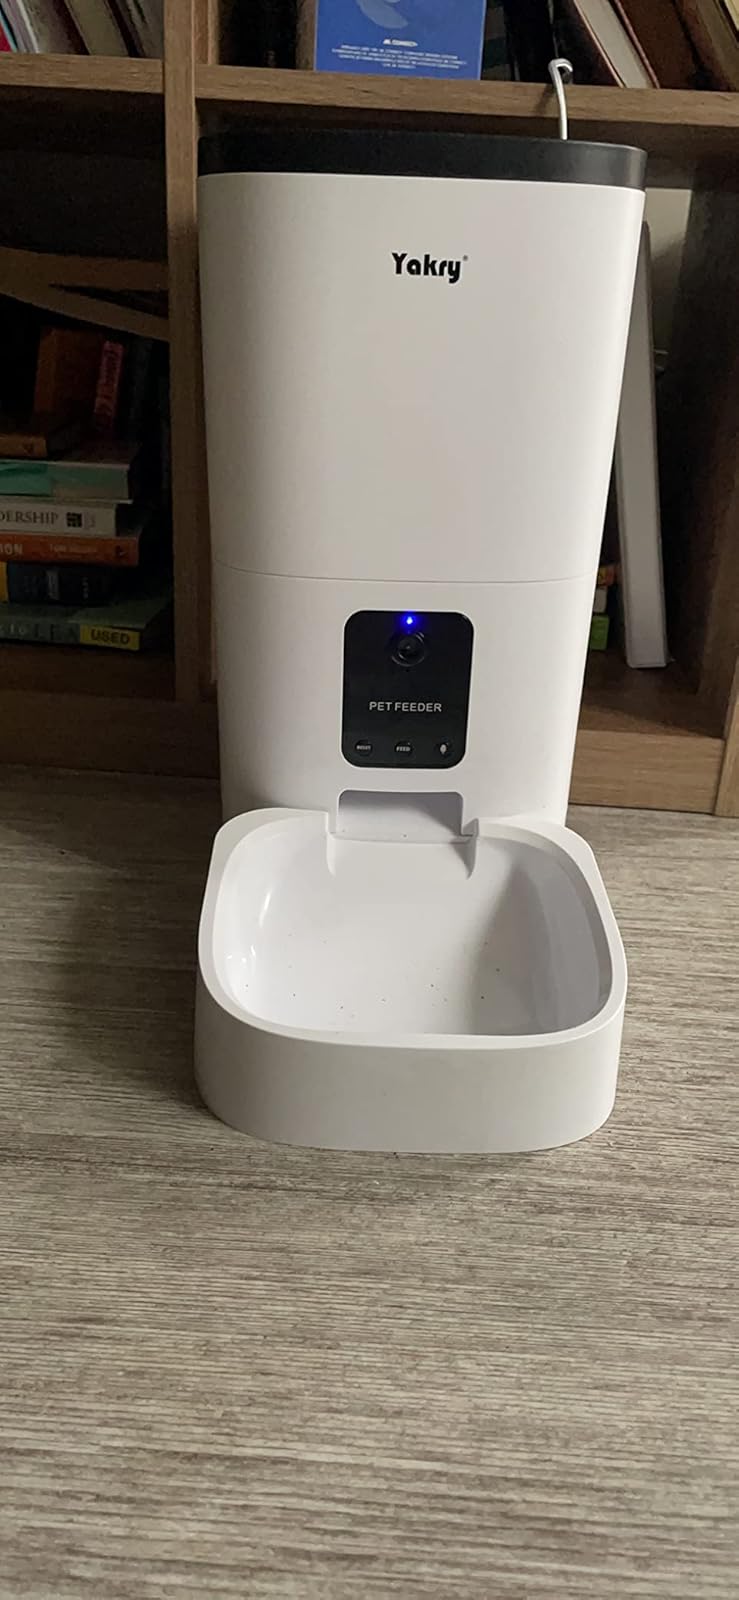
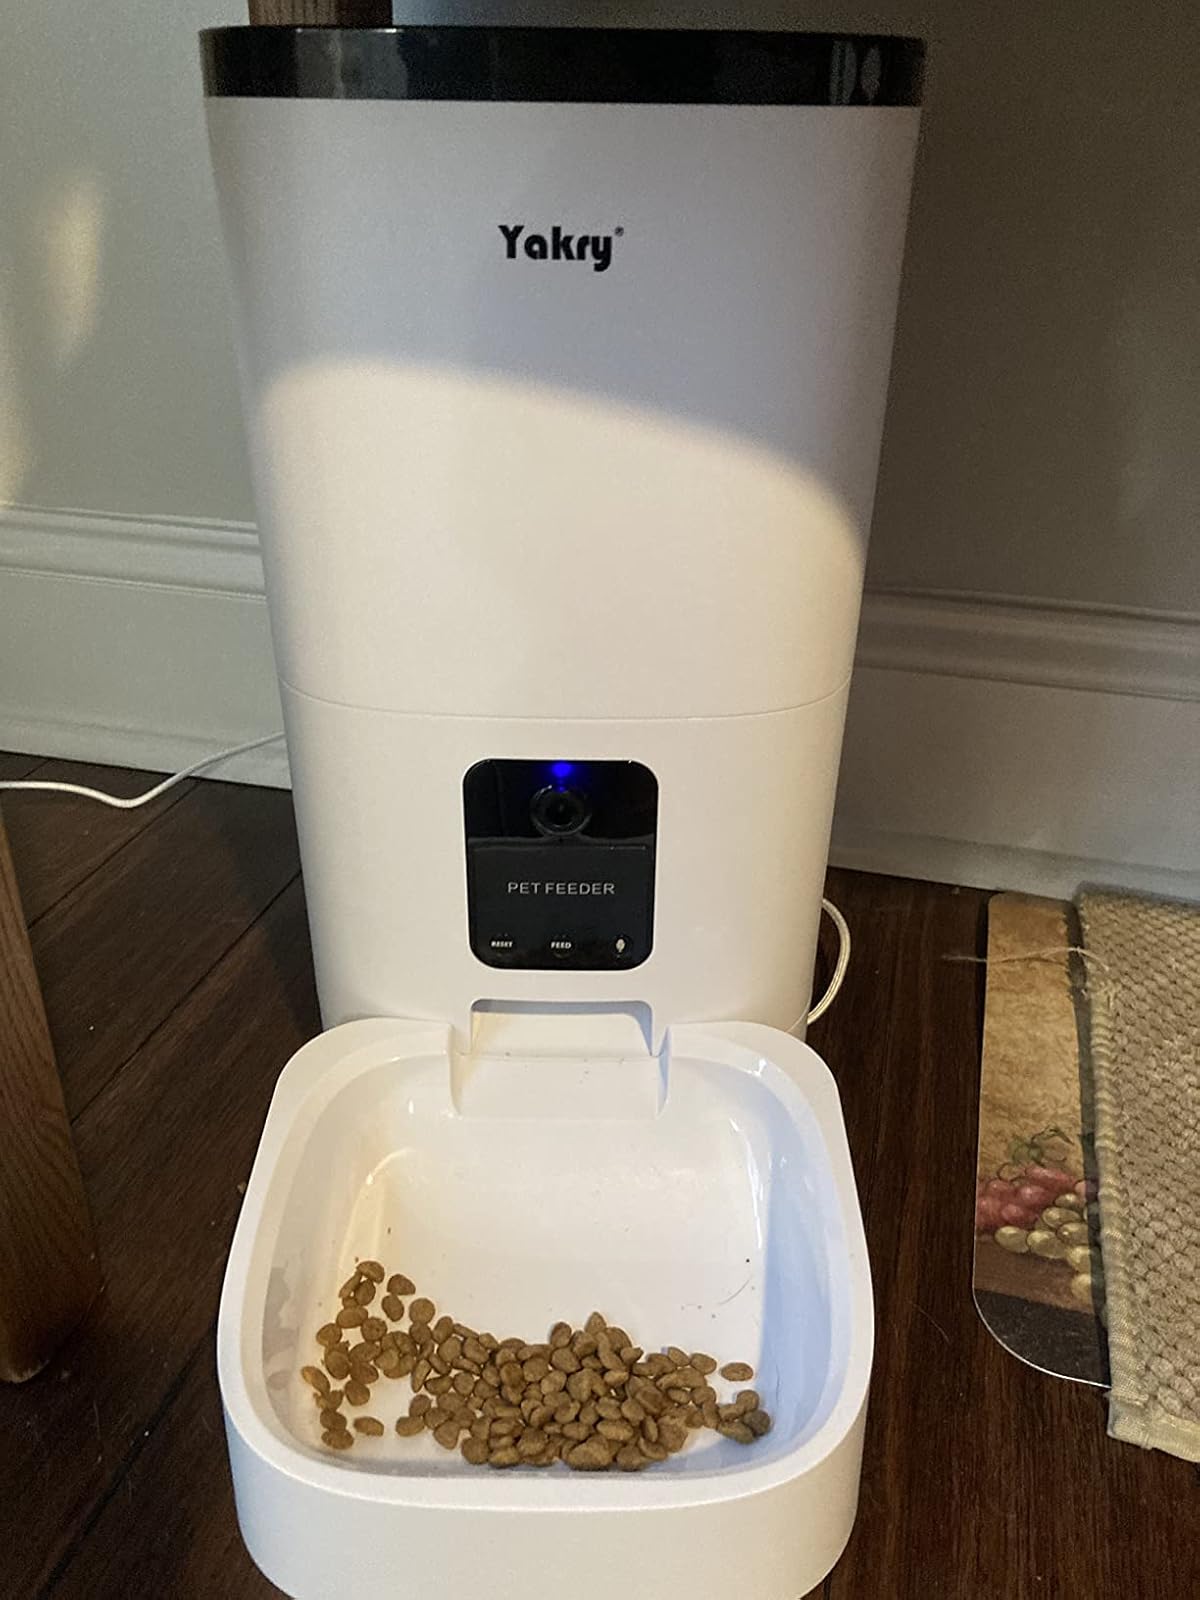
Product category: items_feeder
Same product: yes